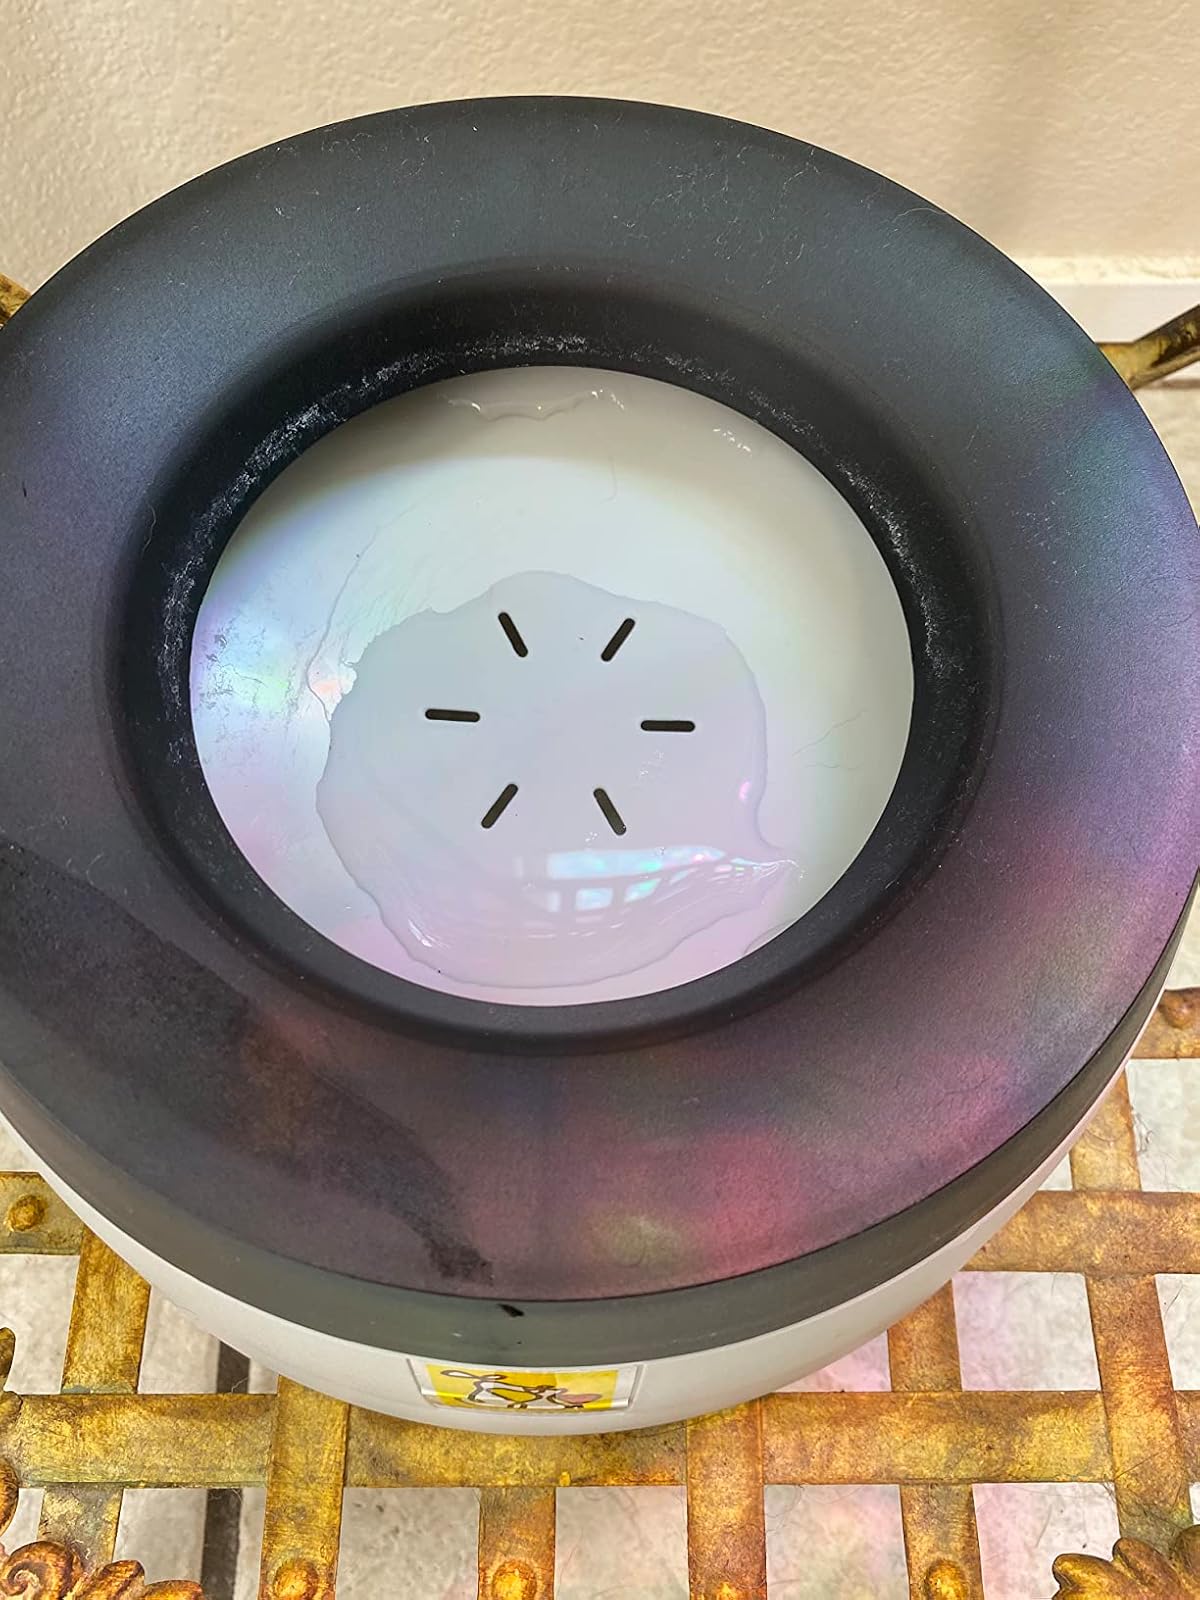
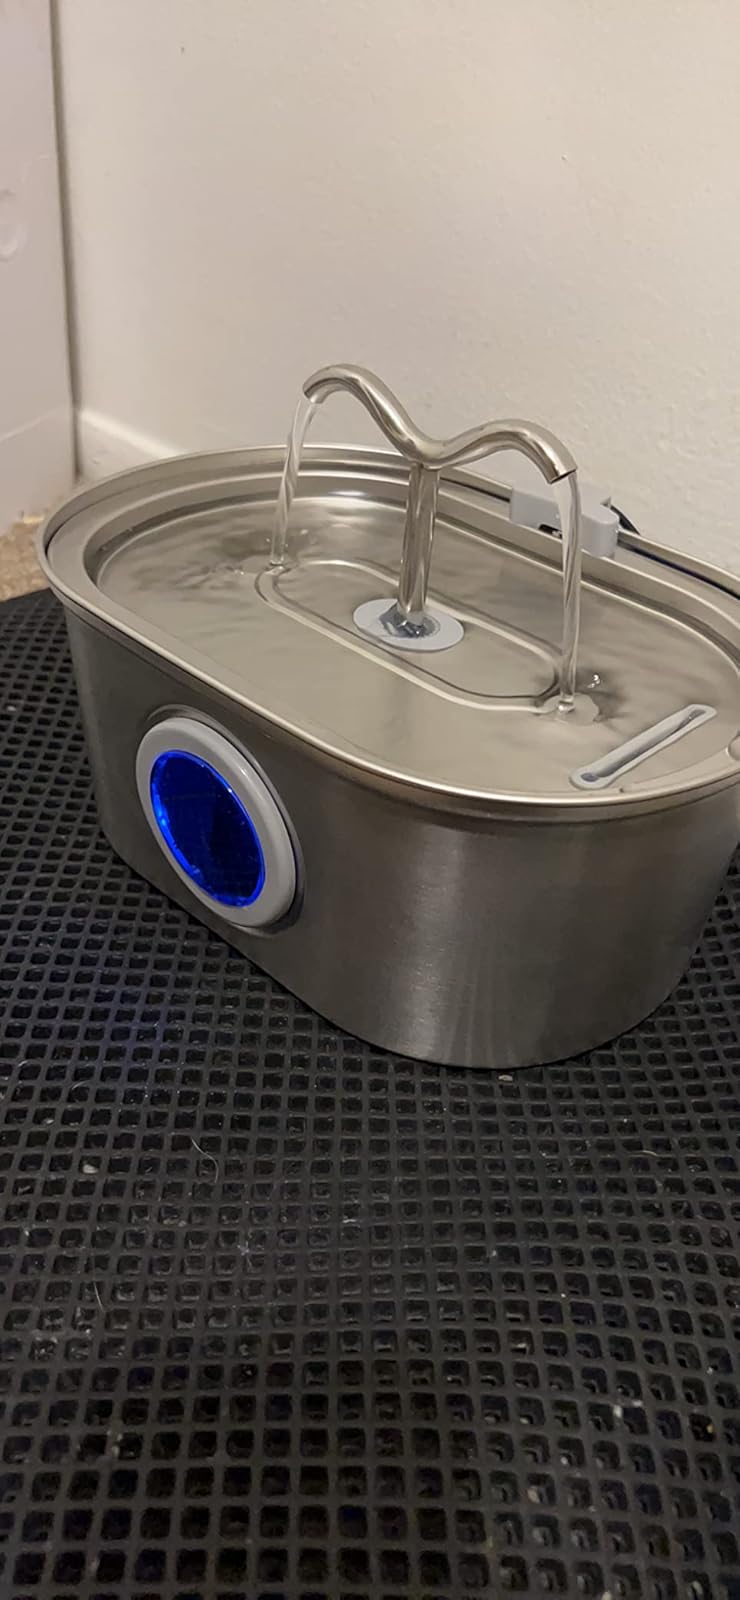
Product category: items_bowl
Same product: no